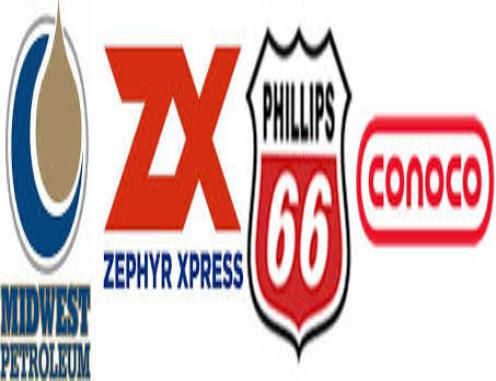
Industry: Transportation